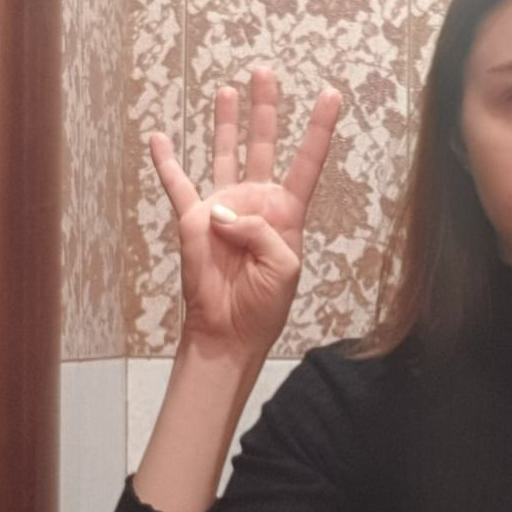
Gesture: four